Josh Dugan

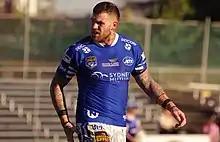
Dugan playing for the Newtown Jets in 2021

Dugan played at fullback in Cronulla's elimination final loss against Manly-Warringah at Brookvale Oval.